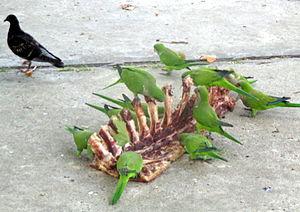
Estos loros están comiendo carne de vaca en Olivos, Provincia de Buenos Aires, Argentina.